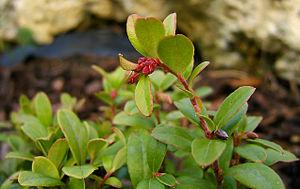
Airelle rouge, Airelle vigne du Mont Ida, Airelle à fruits rouges Magyar: Vörös áfonya Lietuvių: Bruknė